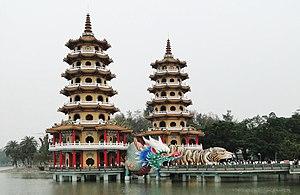
Pagodes du Dragon et du Tigre, Kaohsiung, Taiwan
Les attractions touristiques populaires de Taïwan sont les suivantes :
Kaohsiung est une municipalité spéciale de Taïwan, avec environ 2 775 318 habitants, répartis dans 11 districts.